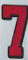
Number: 7